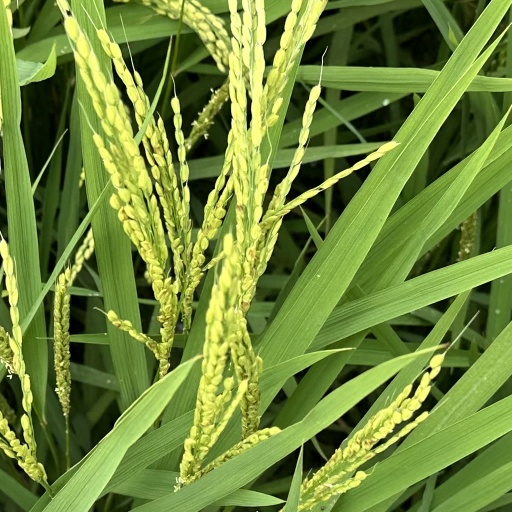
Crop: rice